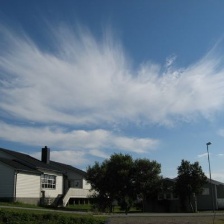
Cloud type: Cirrus